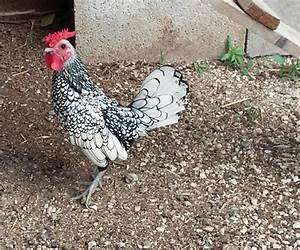
Label: chicken